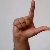
The image shows a hand gesture representing the letter 'L' in Indian Sign Language.